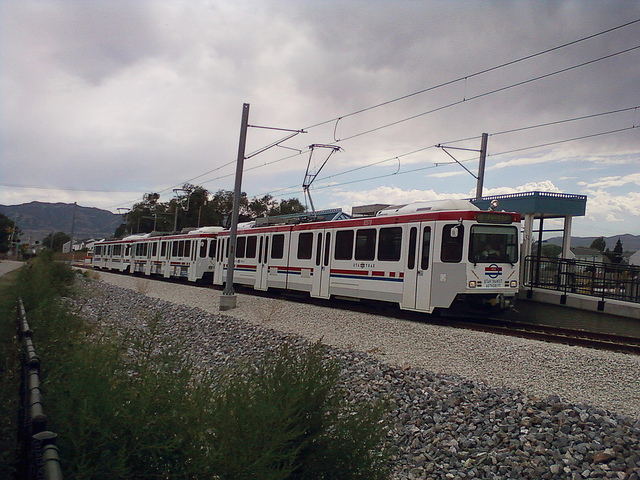
user: Given an image and a question. Answer the question in a short answer. Question: How might a vehicle like this be powered other than electrically? Short Answer:
assistant: steam